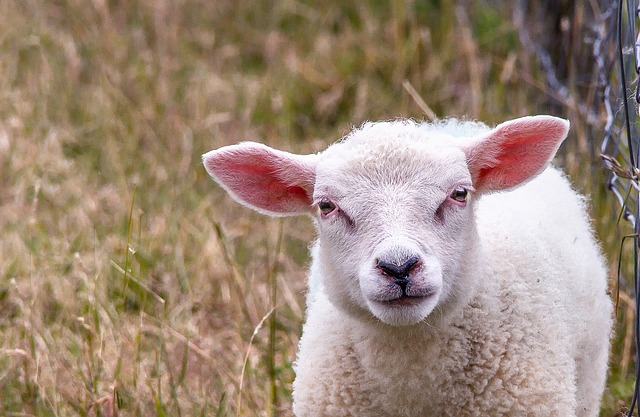
Label: pecora